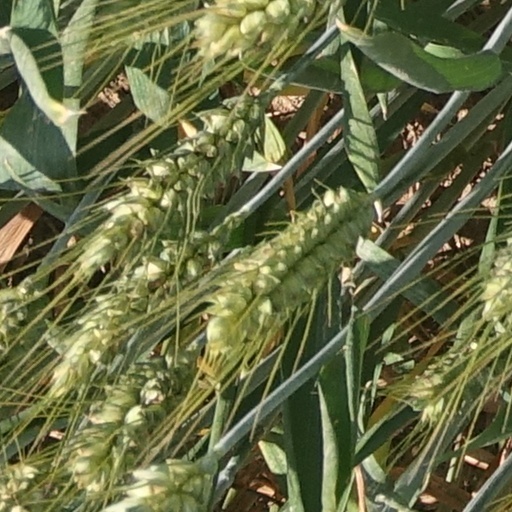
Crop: wheat